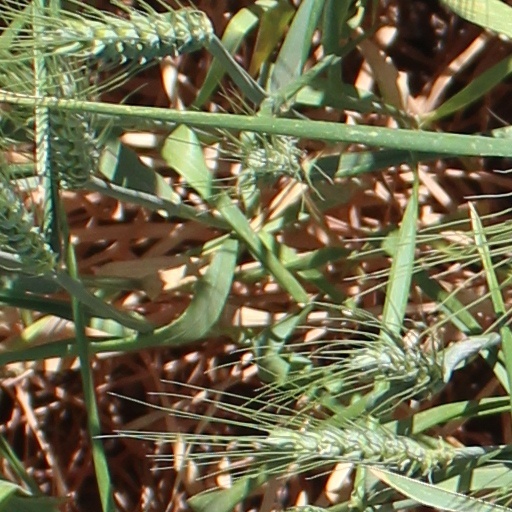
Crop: wheat